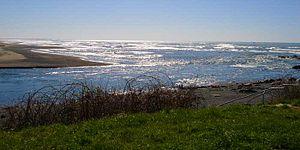
Le fleuve Smith est un cours d'eau sur la côte pacifique de la Californie septentrionale aux États-Unis, d'environ 40 km de long.